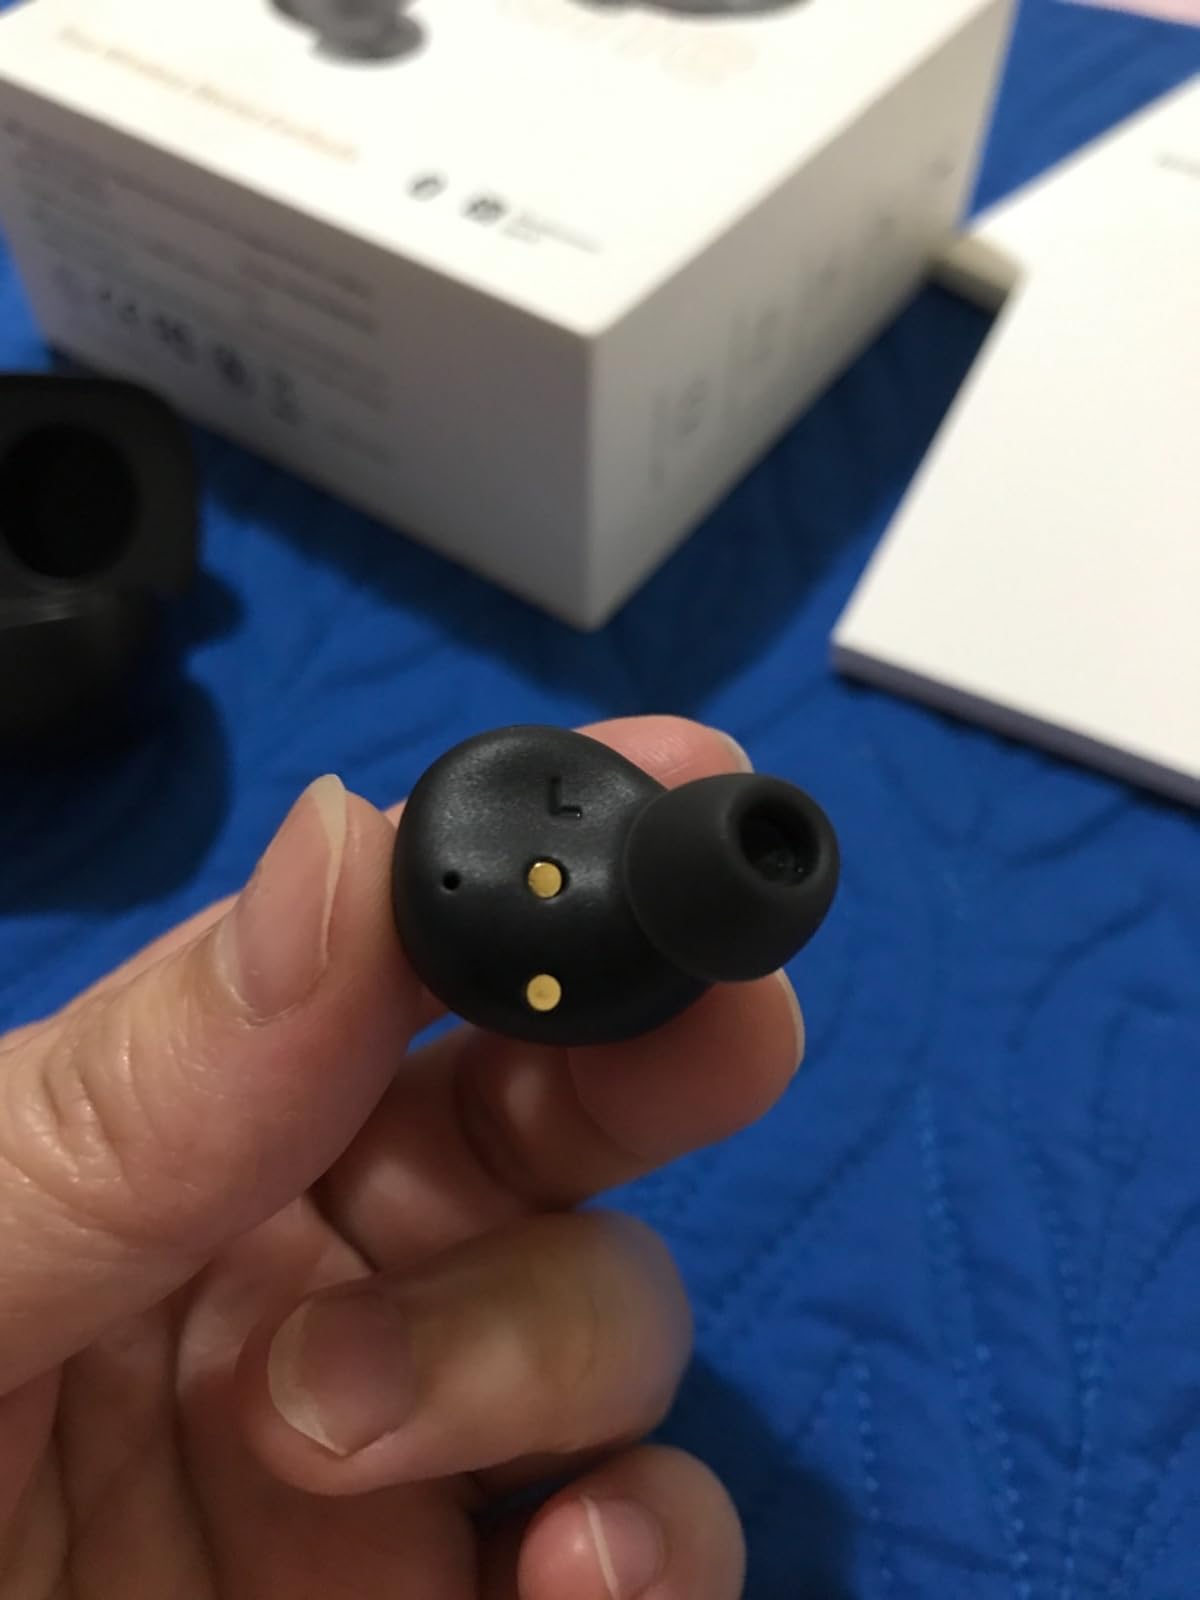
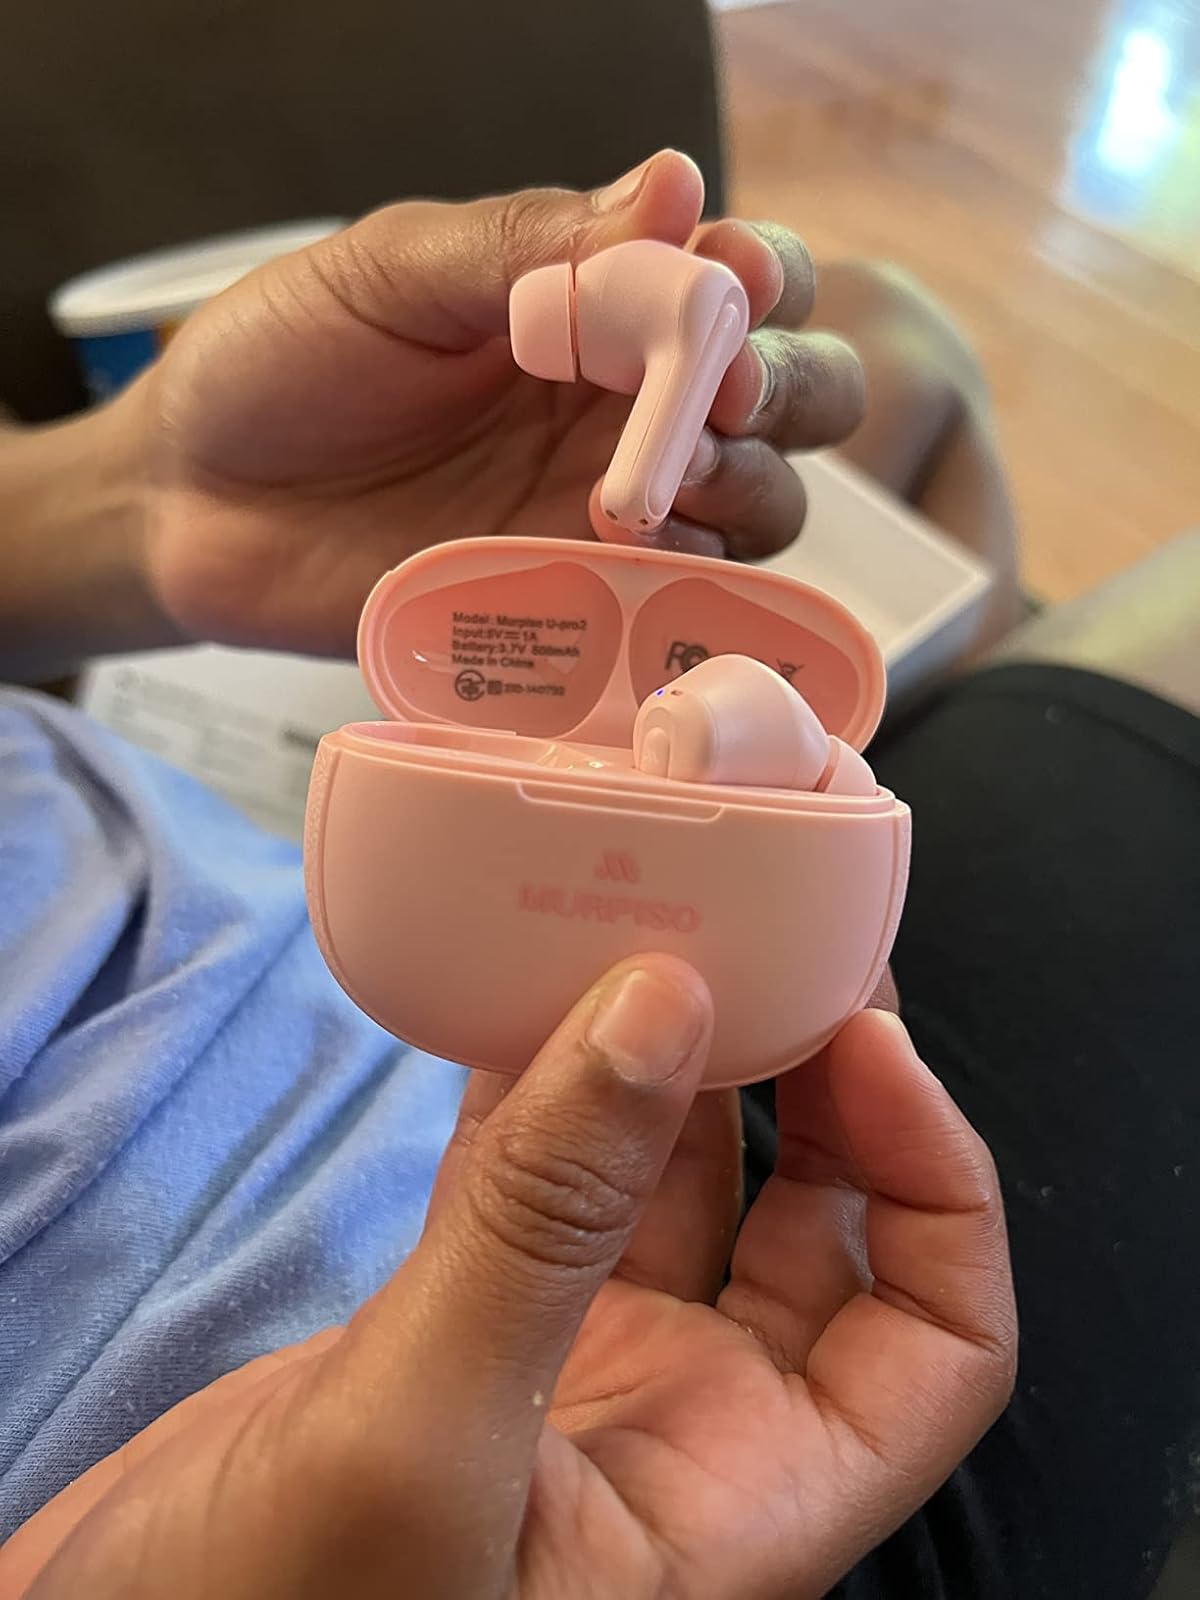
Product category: earbuds
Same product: no